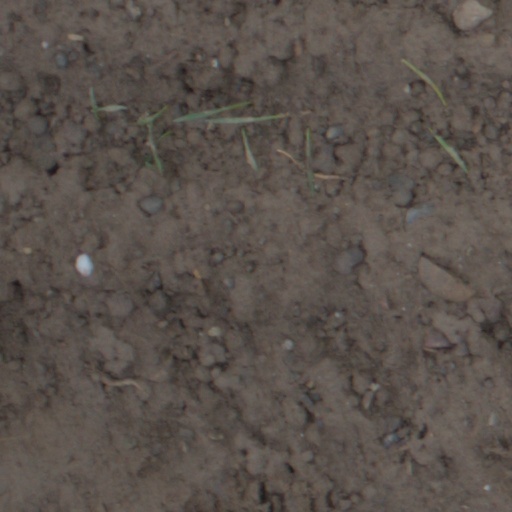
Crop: wheat